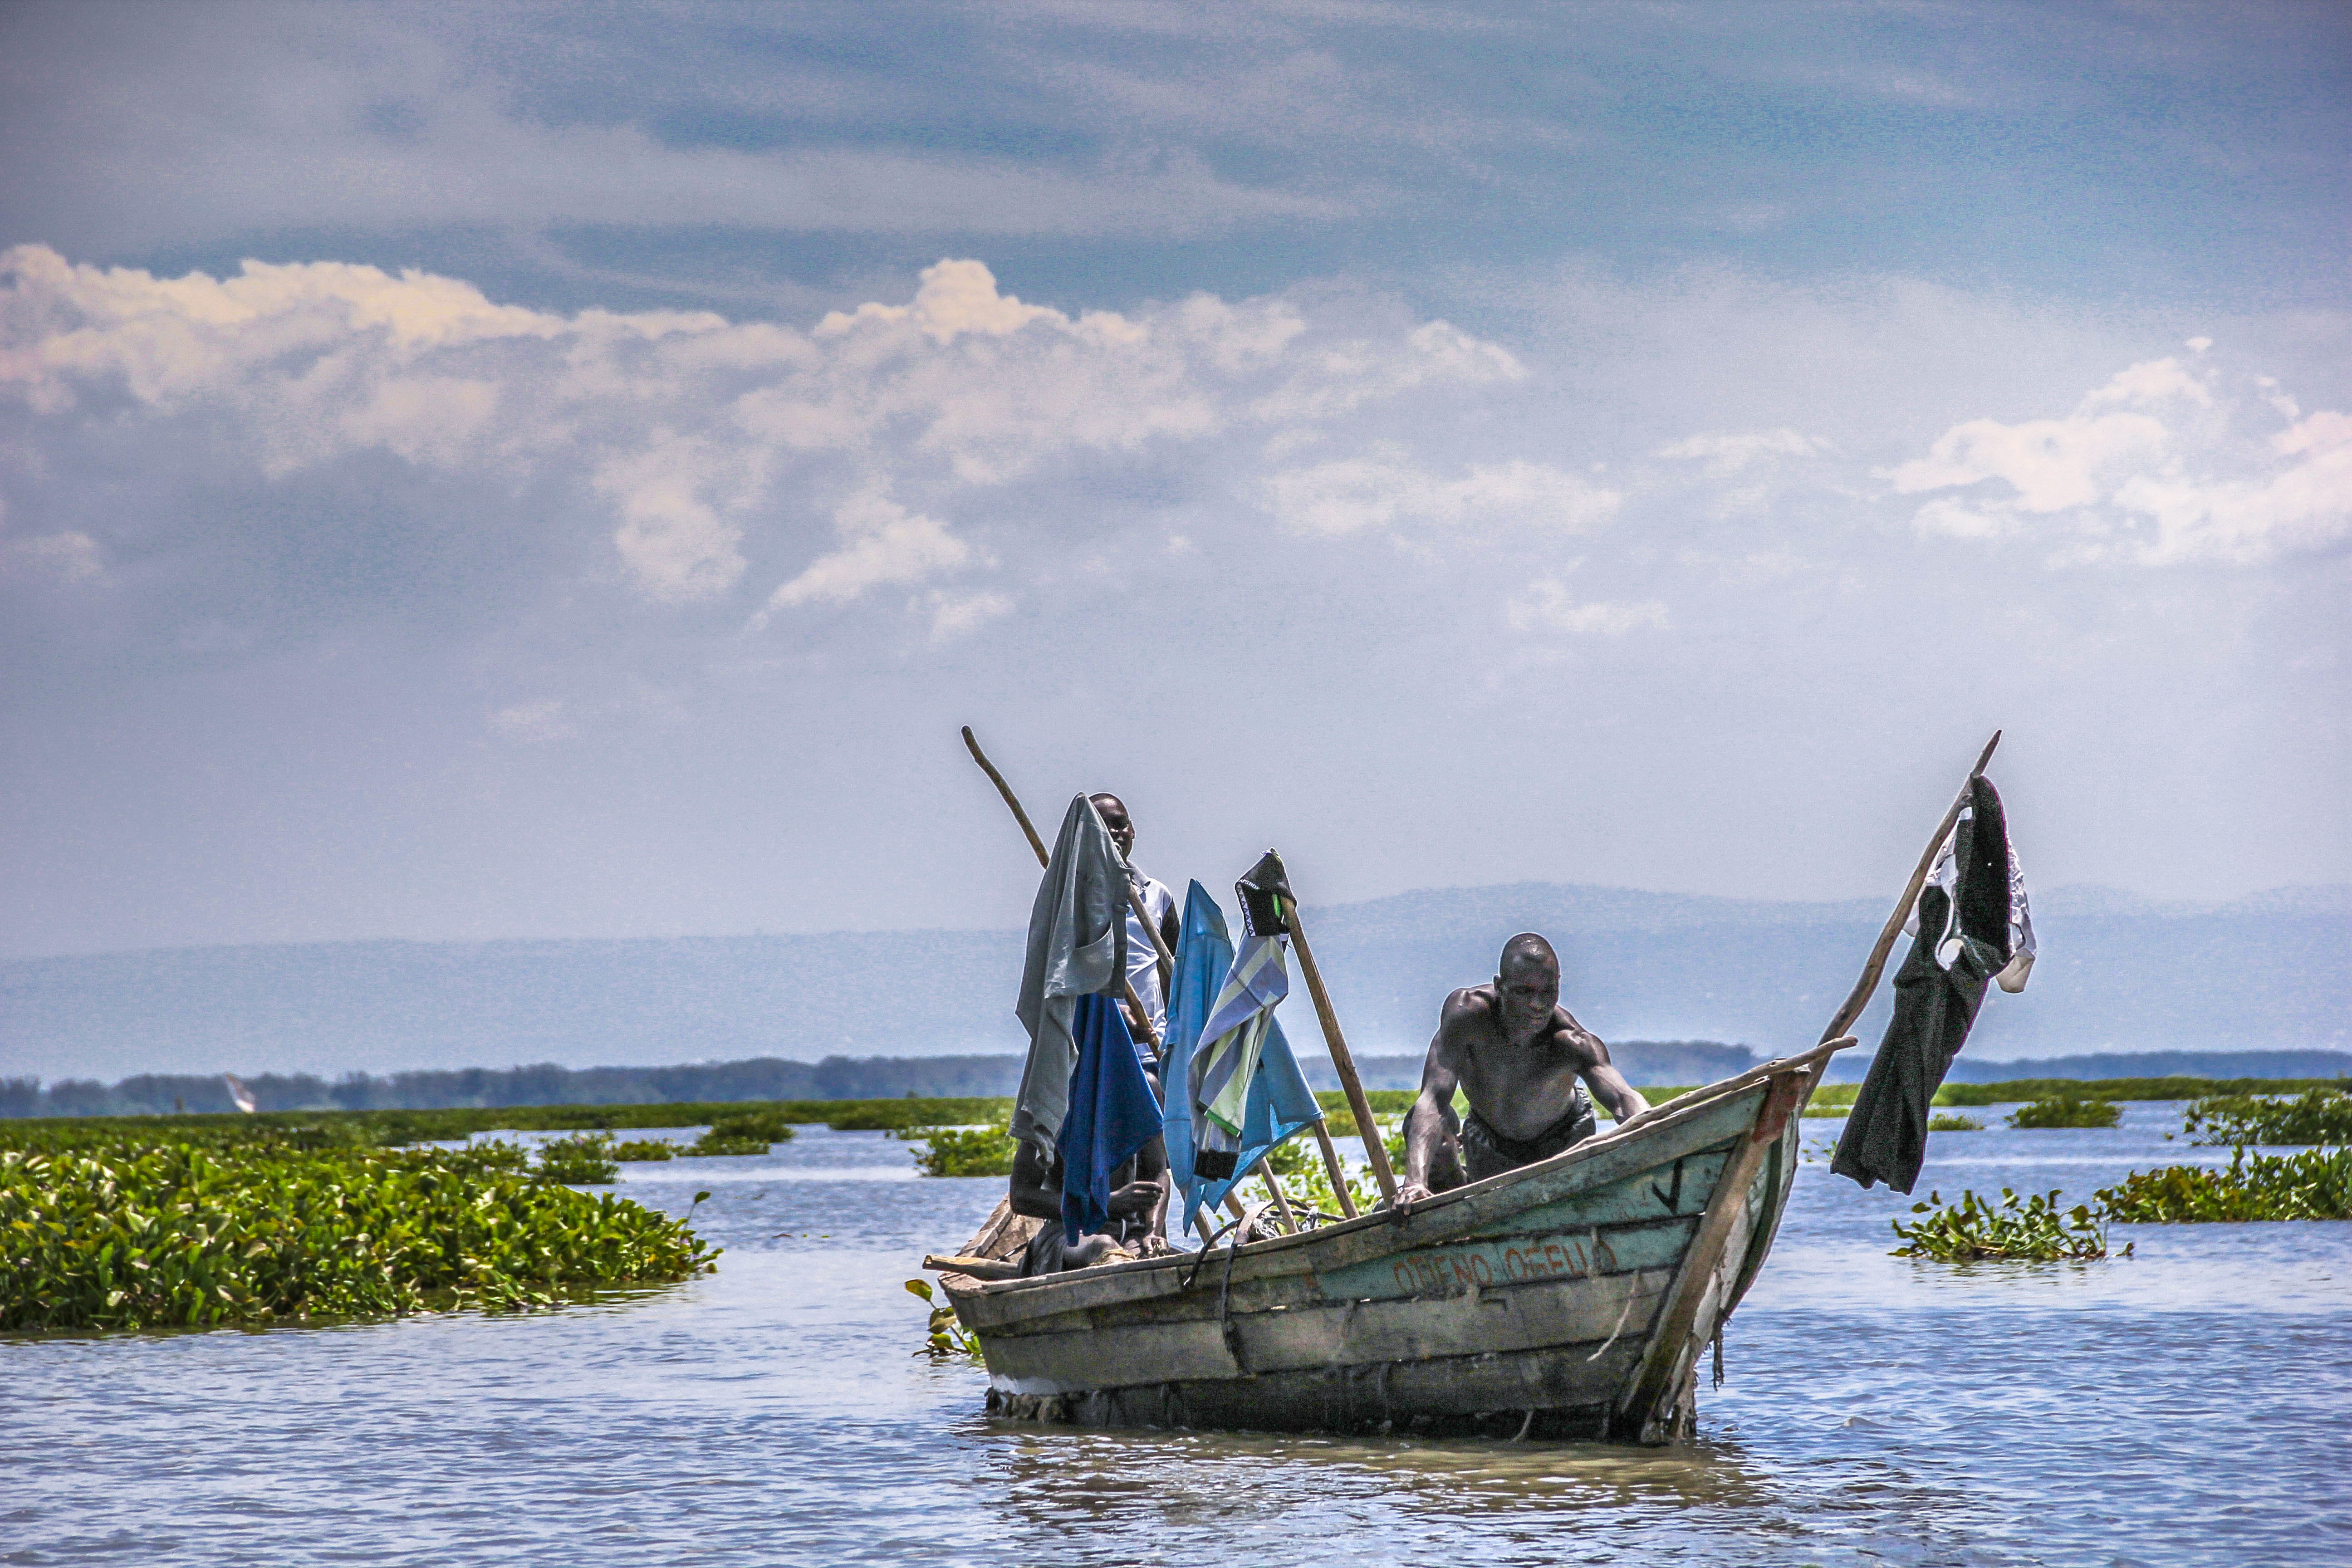
sea, boat, vehicle, bay, boating, watercraft, sailing ship, fishing vessel, long tail boat, watercraft rowing